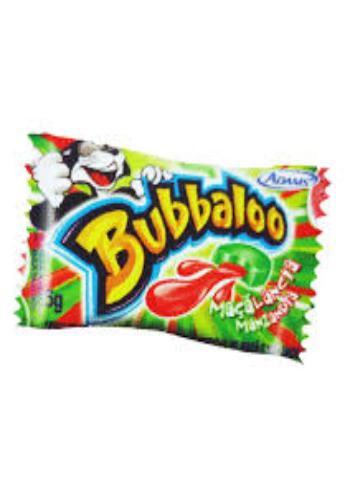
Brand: Bubbaloo
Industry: Food